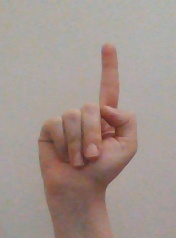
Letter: bb